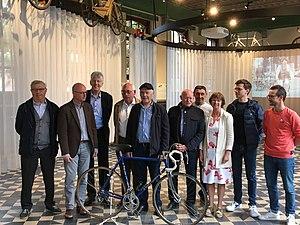
Johan De Muynck pose avec son vélo de la marque de Gios Torine de 1975. Lé vélo de course était acheté par l'association 'Vrienden van KOERS' ('Amis de KOERS') d'un collectionneur. Les 'Vrienden van KOERS' offraient le vélo à KOERS. Musée de la Course Cycliste à Roulers (Roeselare), Belgique.